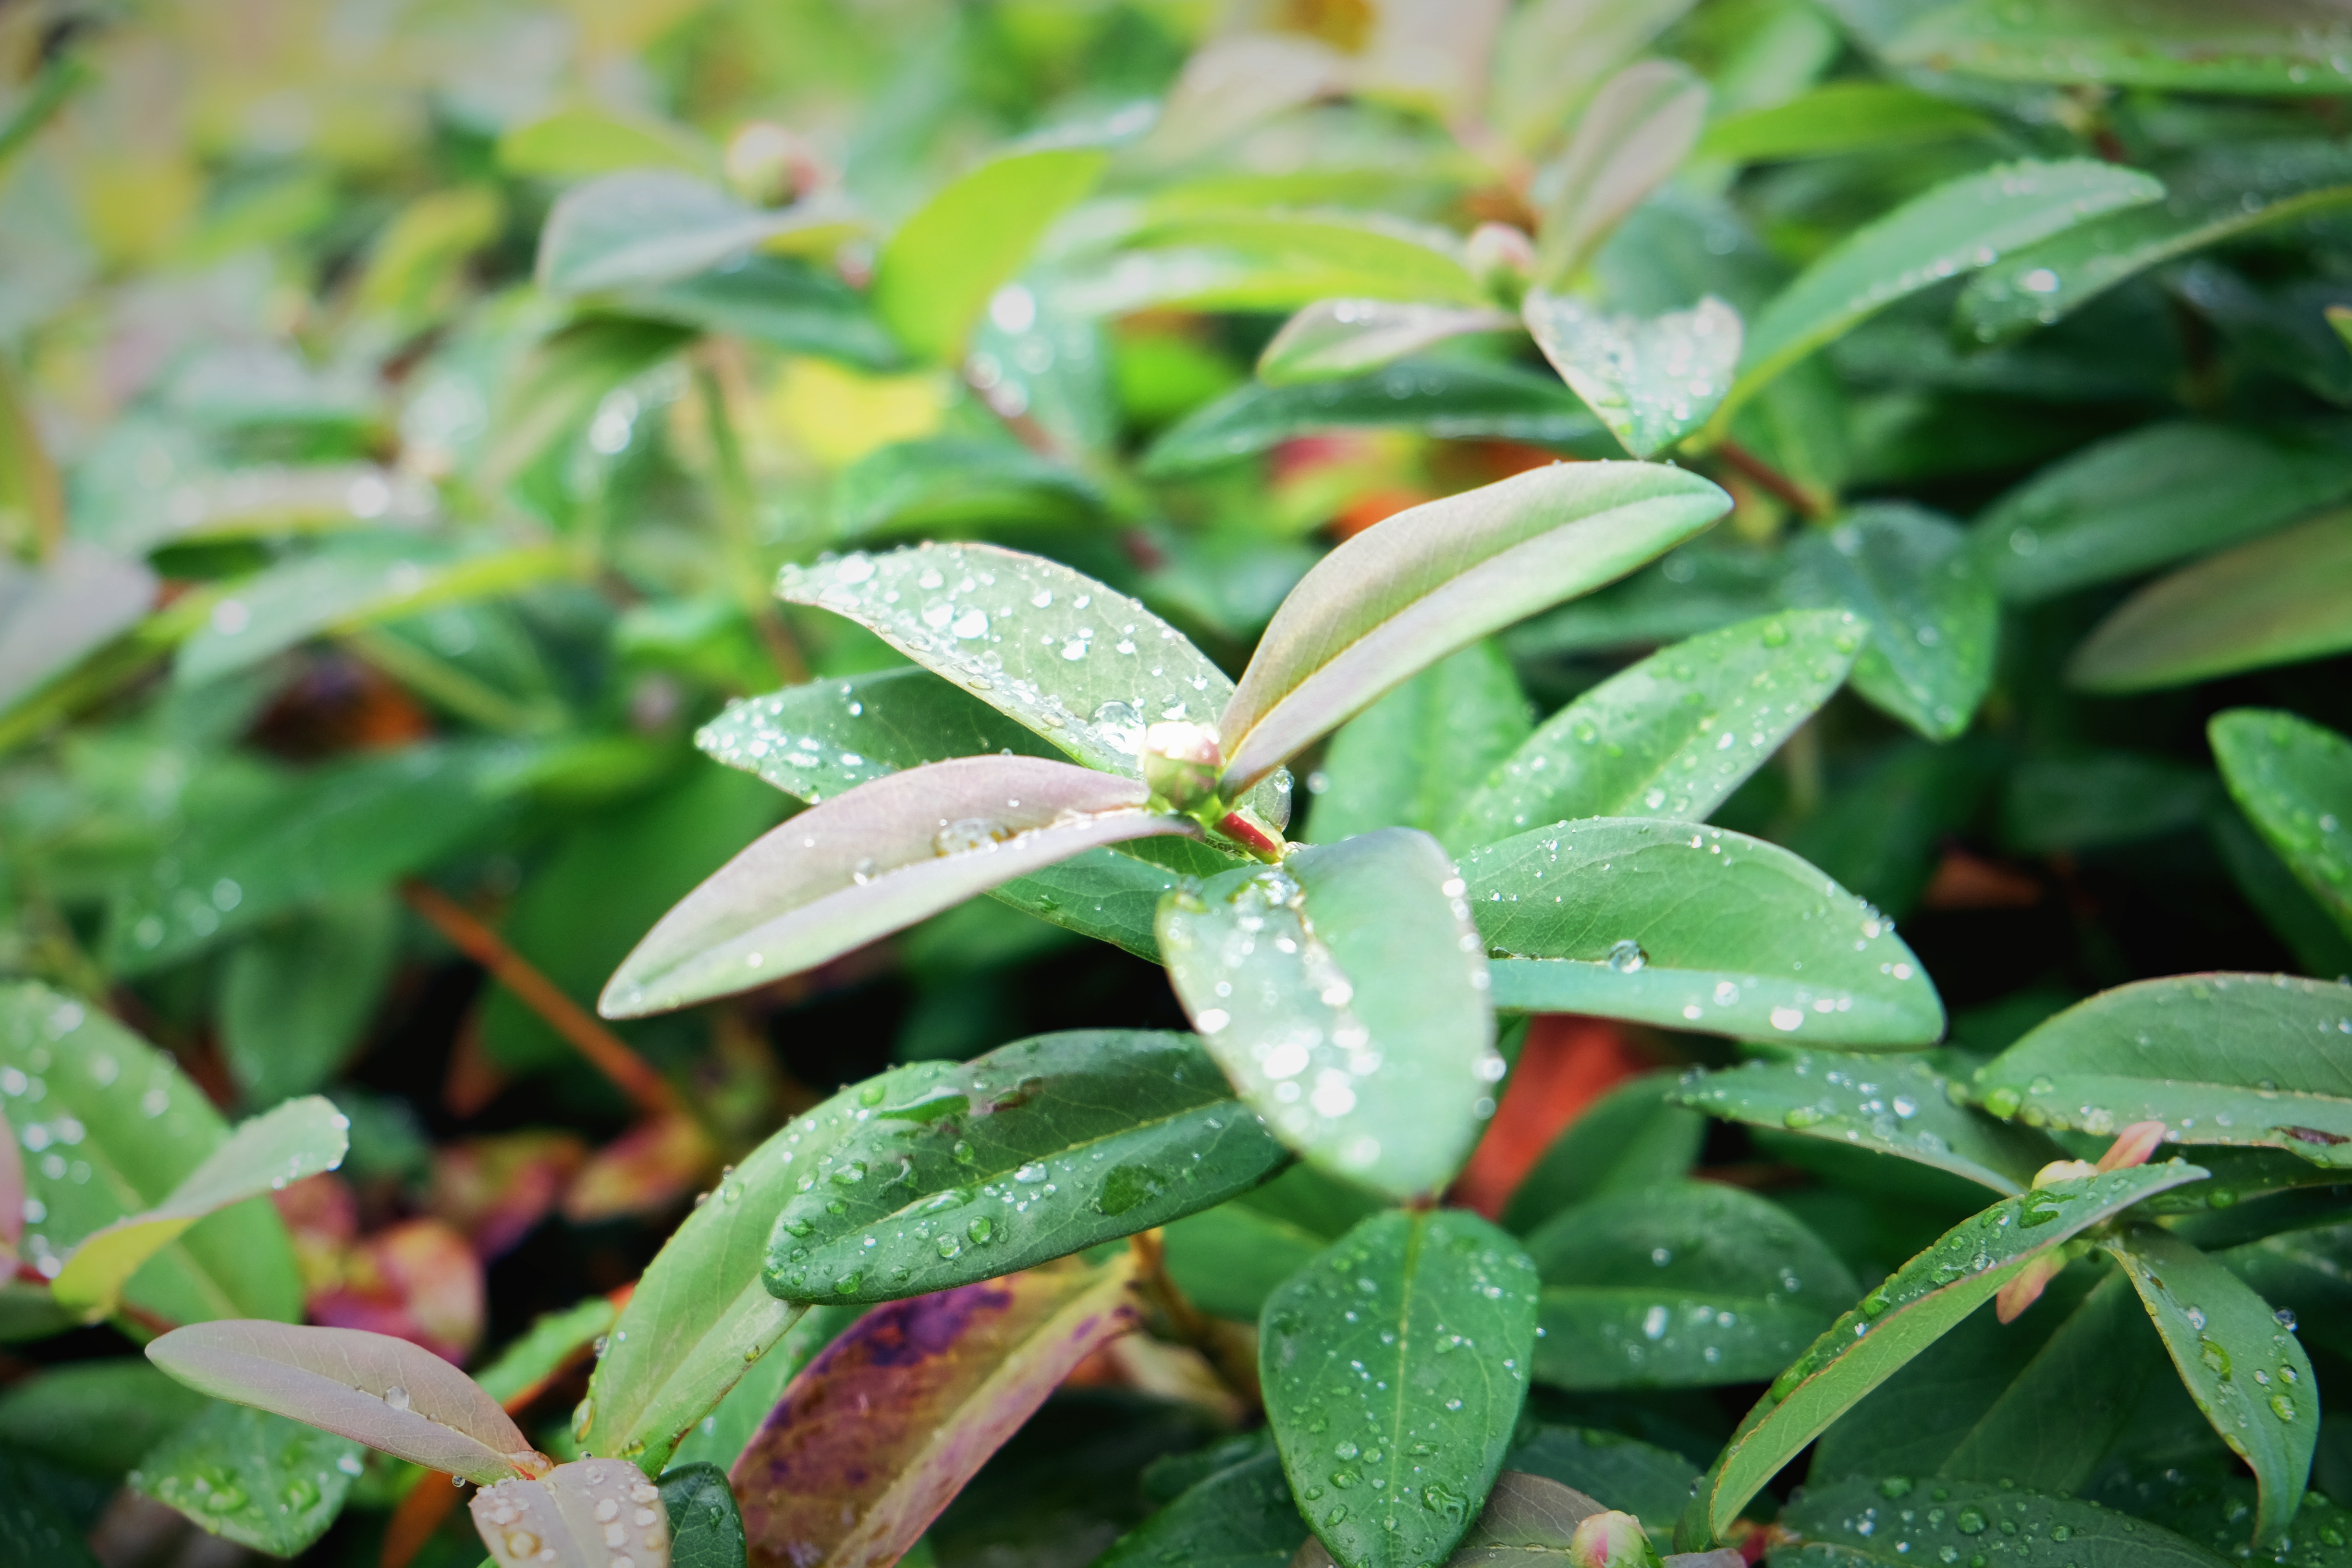
nature, dew, plant, leaf, flower, summer, foliage, rural, green, herb, macro, evergreen, park, botany, flora, greenery, close up, leaves, shrub, leafs, flowering plant, water drops, after rain, land plant, arctostaphylos uva ursi